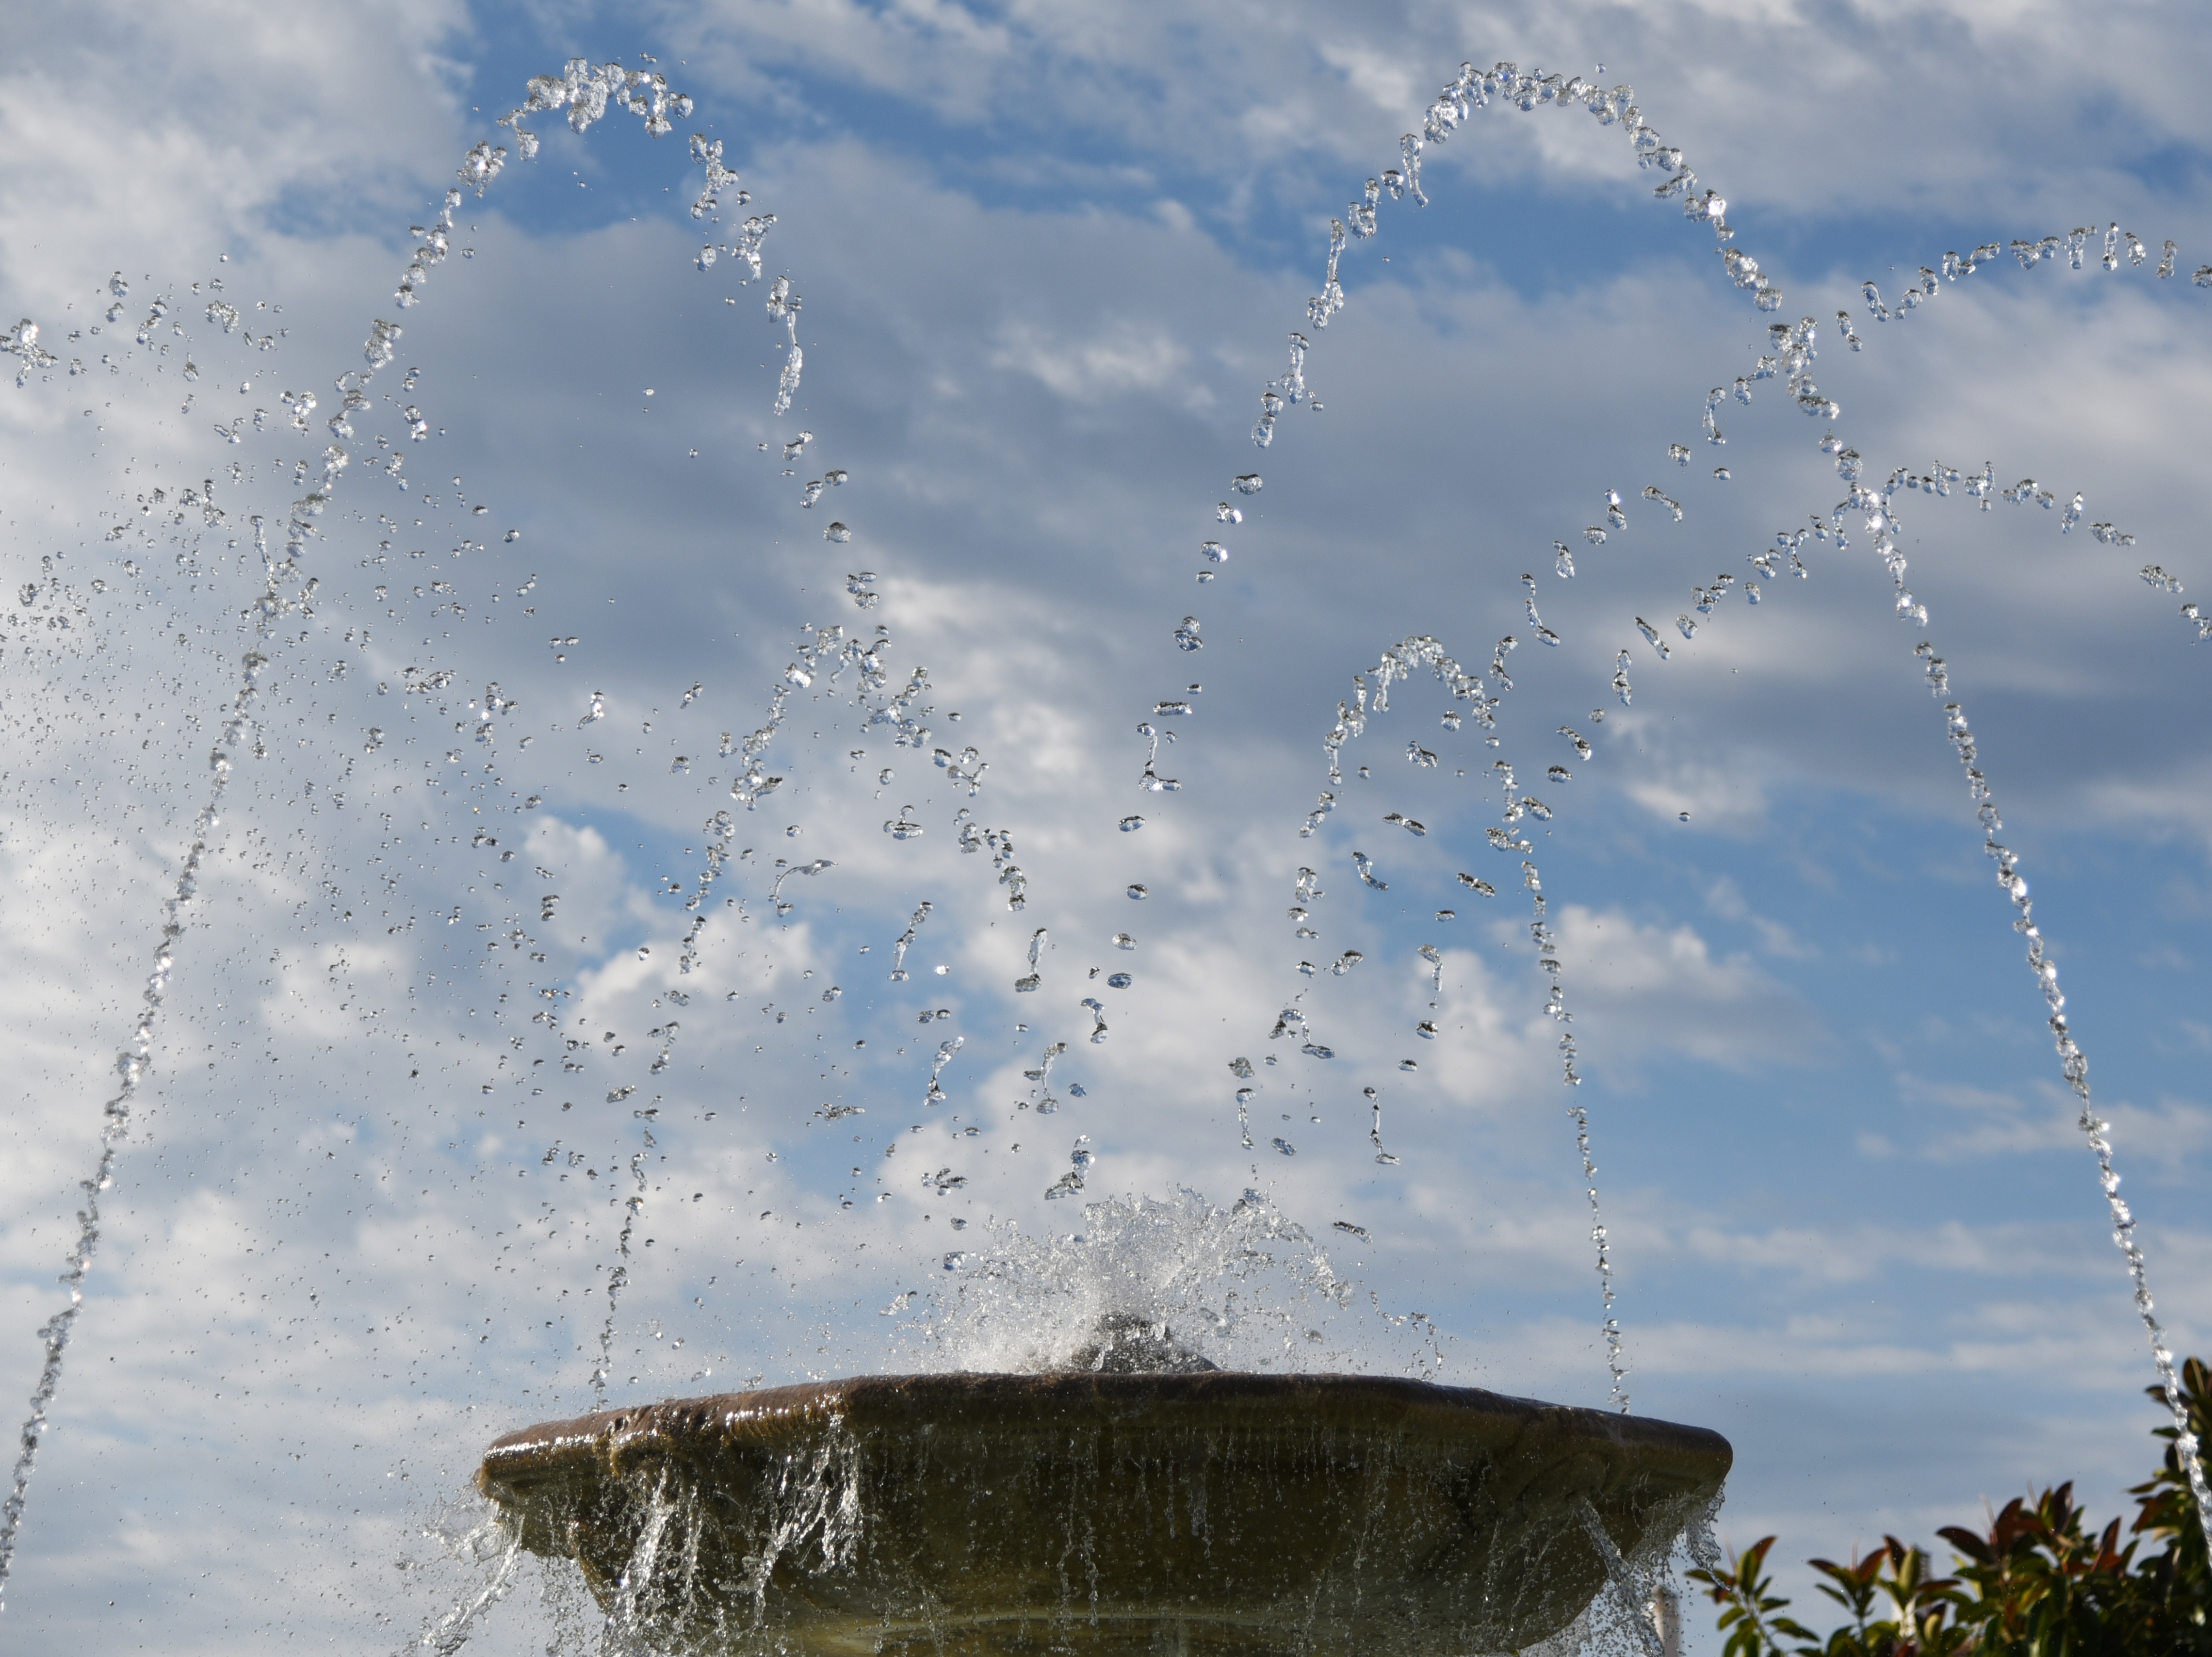
sea, tree, water, nature, snow, winter, cloud, sky, sunlight, wave, flower, wind, frost, jet, ice, reflection, weather, frozen, blue, freshness, clouds, source, drops, cano, freezing, atmosphere of earth